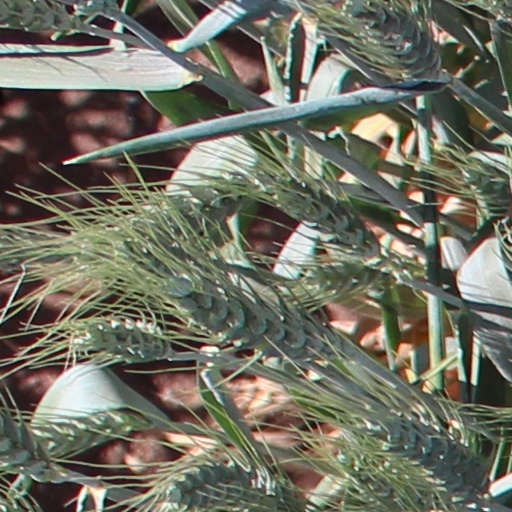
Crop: wheat